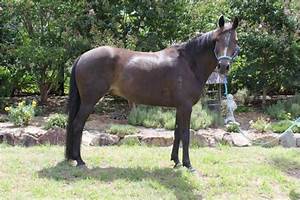
Label: cavallo